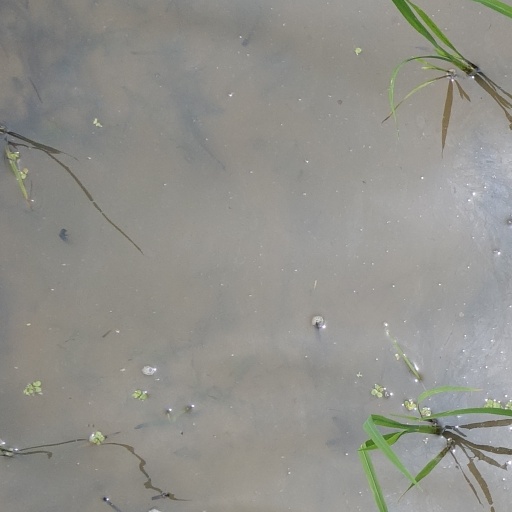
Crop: rice